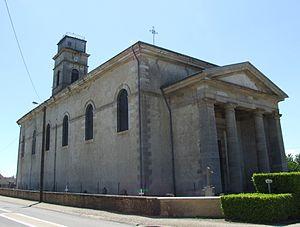
Eglise Saint-Martin, Arc-sur-Tille, Côte-d'Or, Bourgogne,FRANCE
Claude Saintpère, né le 11 février 1771 à Dijon et mort le 22 juillet 1854 dans sa ville natale, est un architecte et professeur d'architecture français.
Arc-sur-Tille est une commune française située dans le département de la Côte-d'Or en région Bourgogne-Franche-Comté.